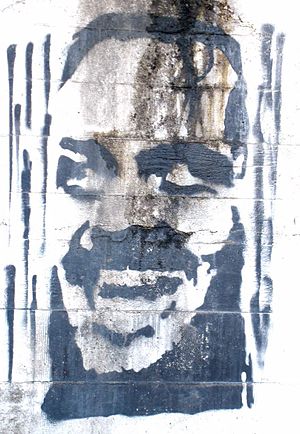
Ondskabens hotel (film) / Medvirkende
Graffiti af Jack Nicholson fra filmen
Ondskabens hotel er en film af Stanley Kubrick fra 1980 baseret på Stephen Kings roman af samme navn.